Lure of the Gold

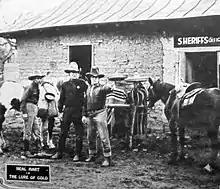
Lobby card

Lure of the Gold is a 1922 American silent Western film directed by and starring Neal Hart.